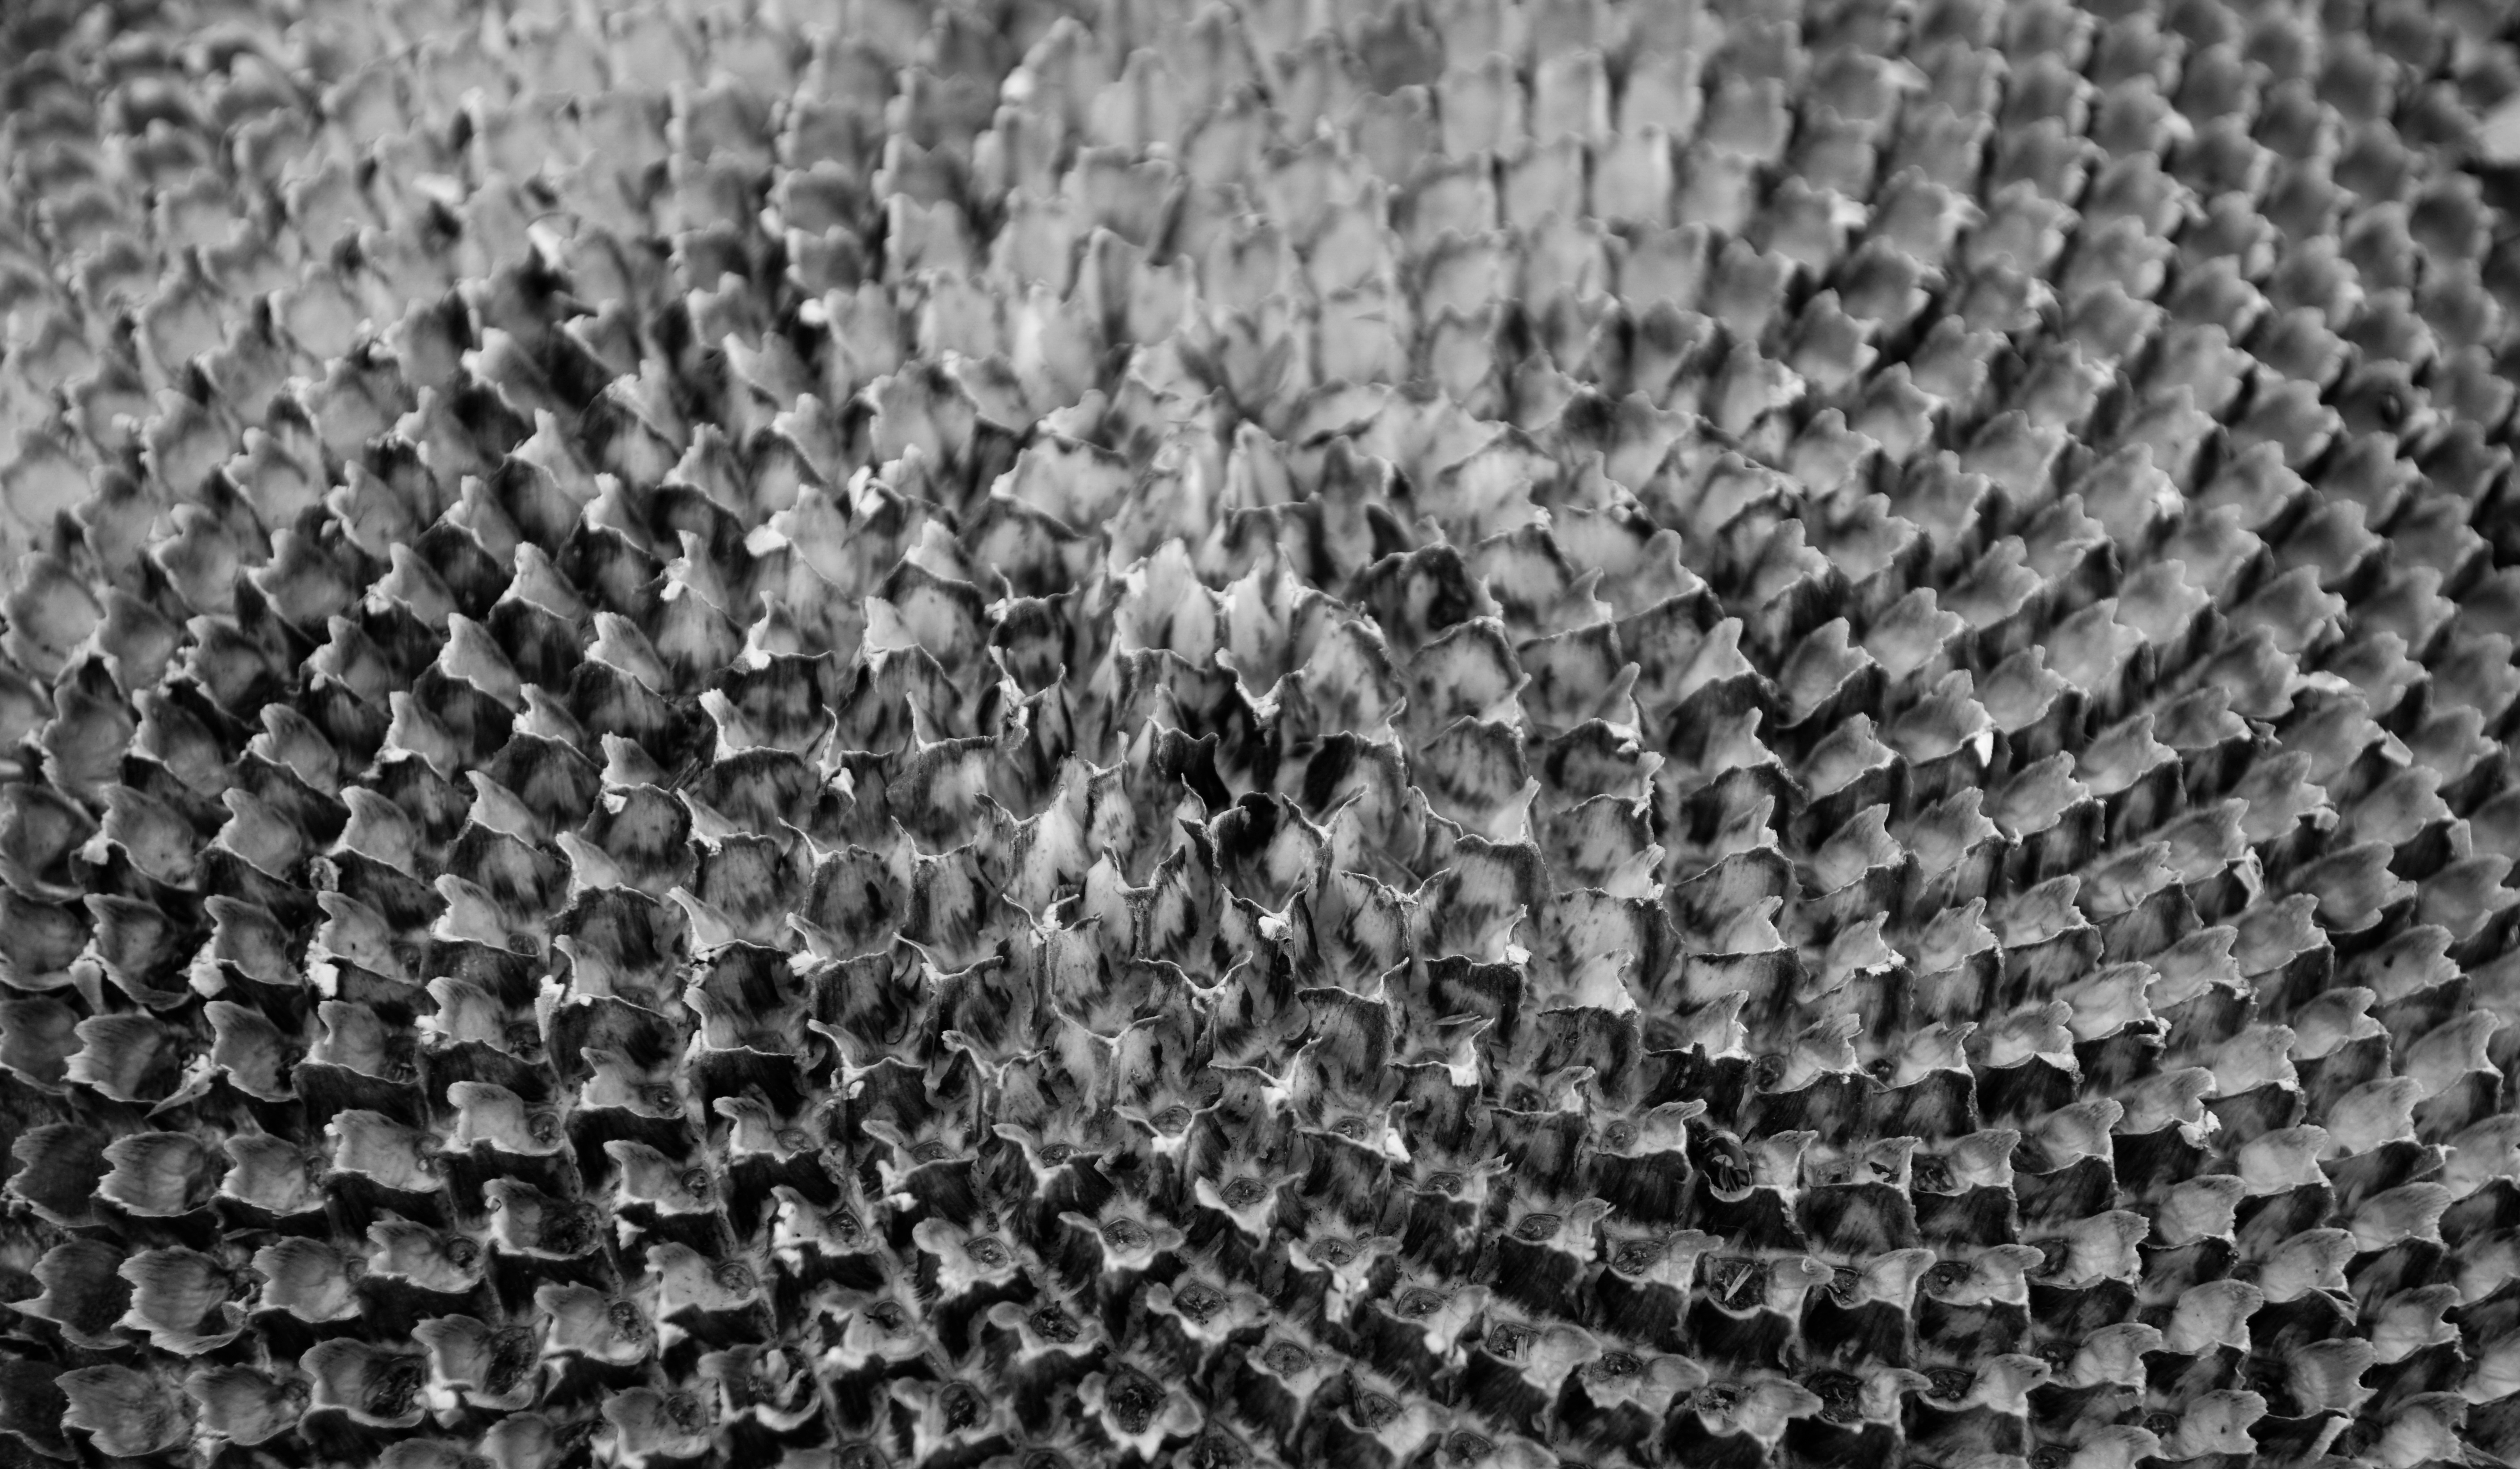
black and white, plant, photography, texture, pattern, natural, monochrome, circle, close up, symmetry, shape, macro photography, monochrome photography